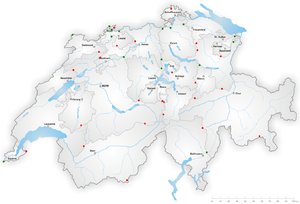
Cette liste présente les cantons suisses par altitude.